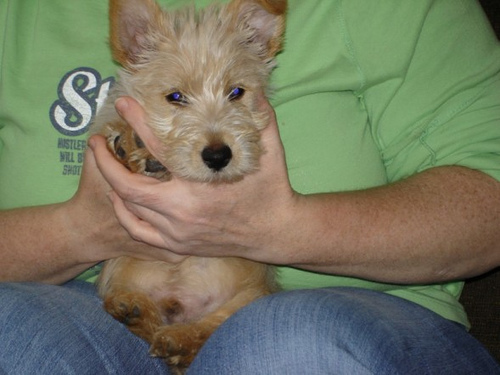
Breed: scottish terrier